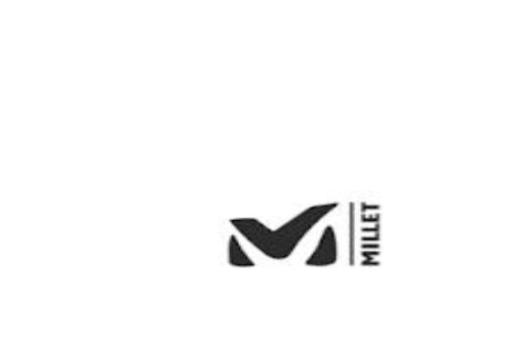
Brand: millet-1
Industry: Others